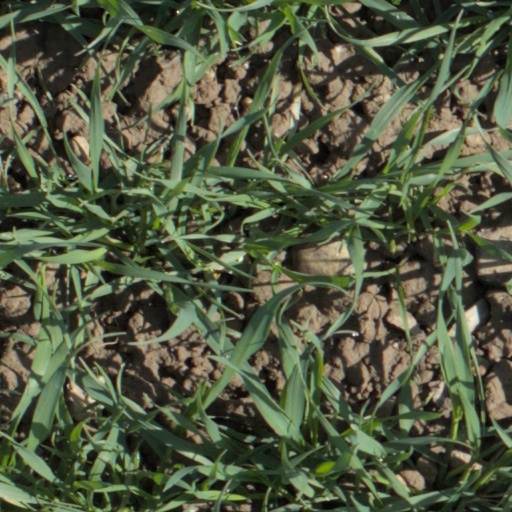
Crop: wheat